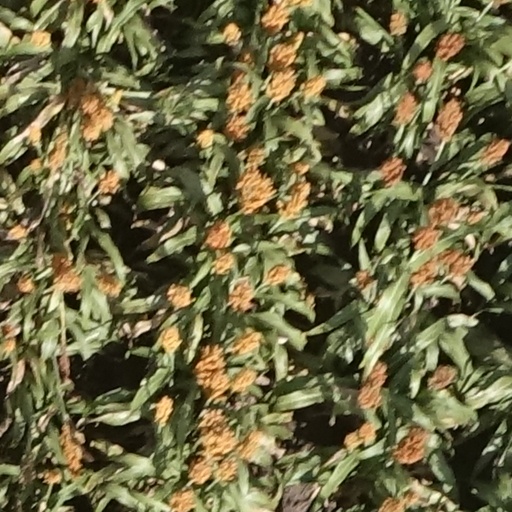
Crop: sorghum